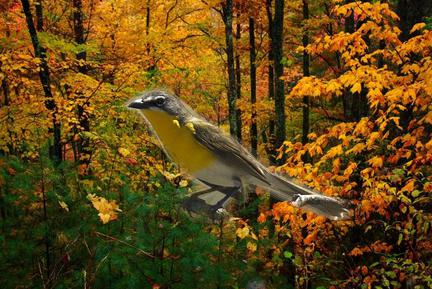
Bird species: Yellow_breasted_Chat
Bird type: landbird
Background: land